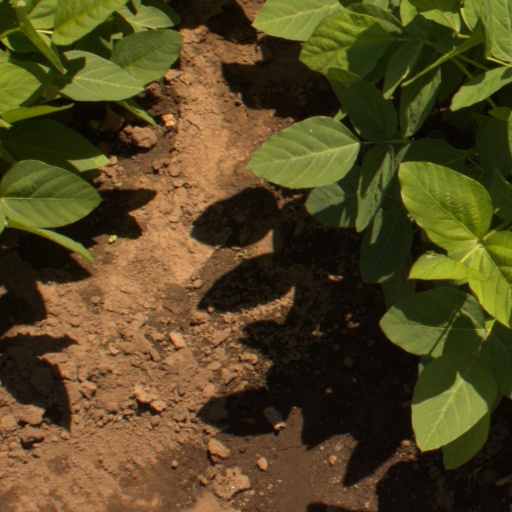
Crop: soybean